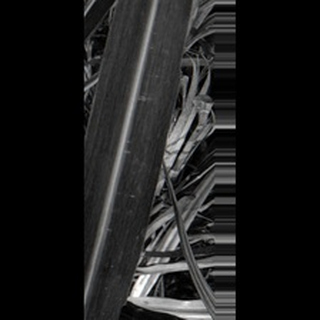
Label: sugarcane_mosaic